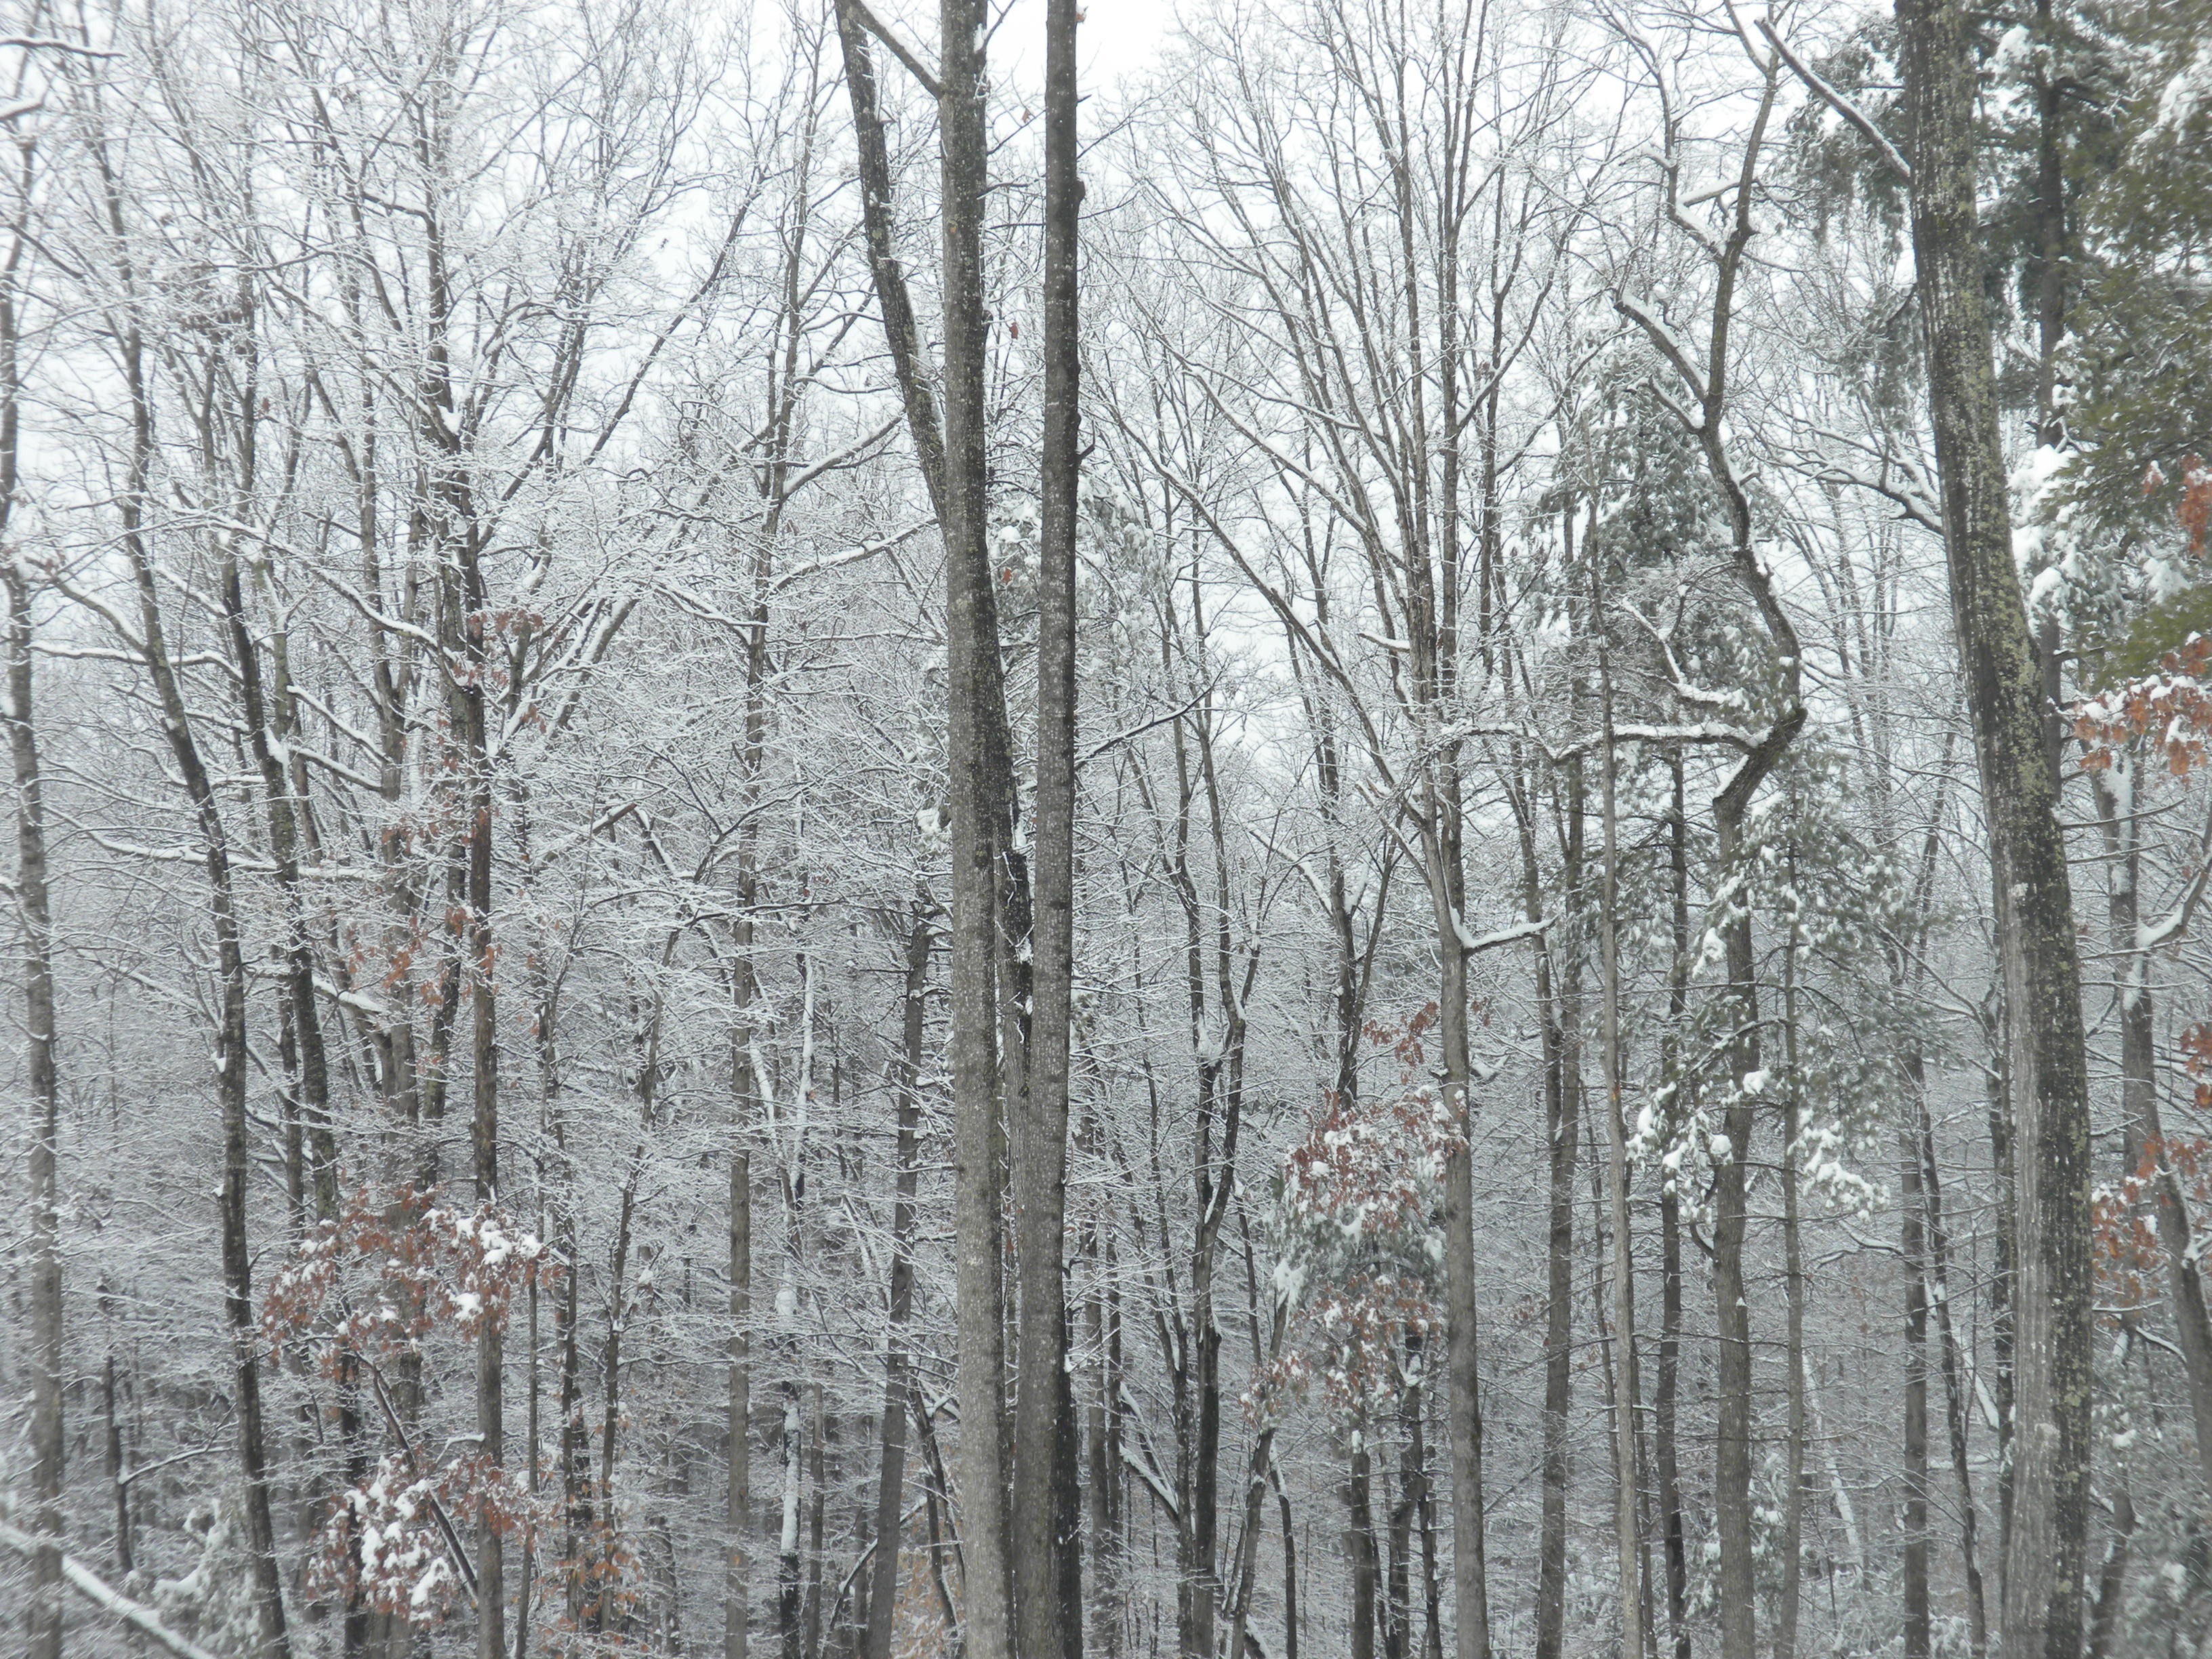
tree, nature, forest, wilderness, branch, snow, cold, winter, plant, frost, environment, rural, scenic, weather, season, trees, outdoors, woods, spruce, branches, woodland, december, habitat, ecosystem, january, freezing, natural environment, woody plant